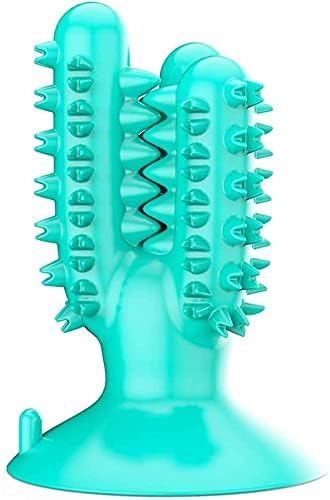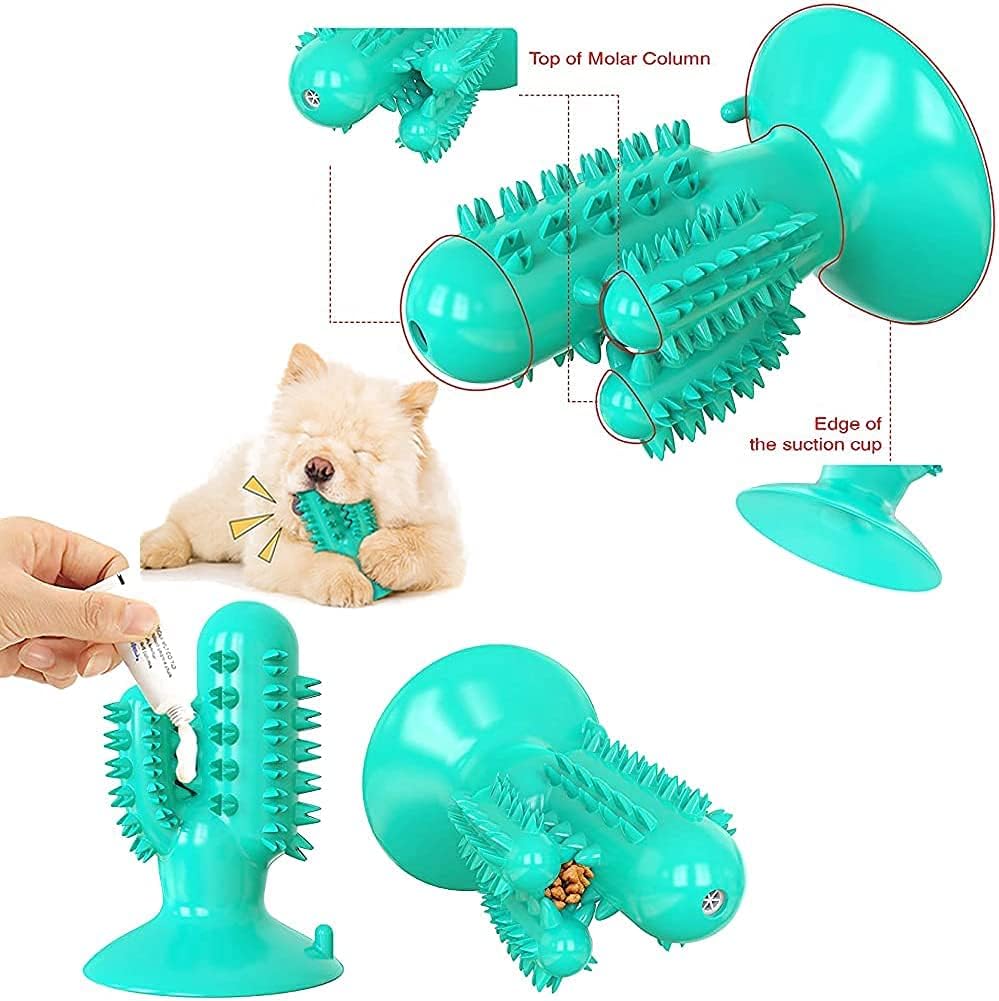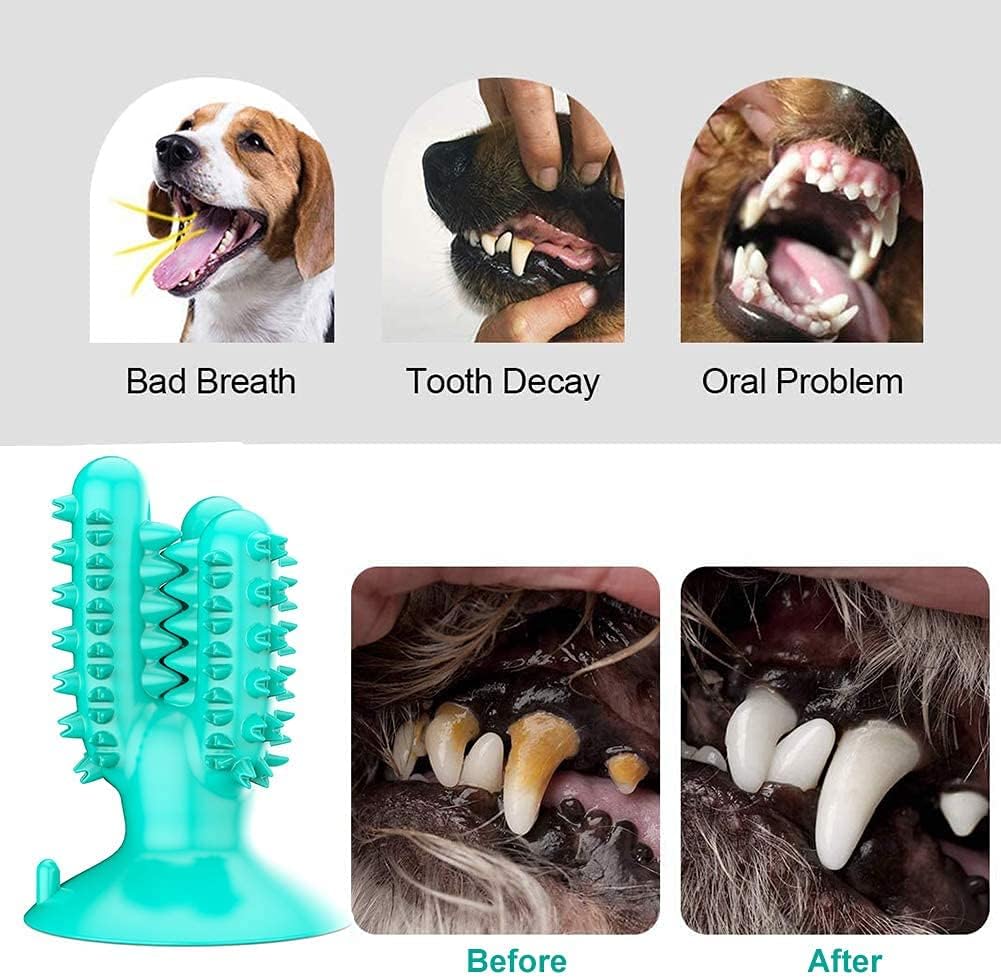
Anosiar Dog Chew Toy for Aggressive Chewer, Dog Toothbrush Chew Toys Natural Rubber, Teeth Cleaning Stick,Puppy Brushing Dental Oral Care for All Breed of Dogs (Blue
Category: Pet Supplies
Name:Cactus Toothbrush Chew Toy Color:Blue Material: Natural Rubber Size: 5.04*3.02inch Combination chewing, playing and teeth cleaning, your pup will get mental and physical balance. HOW TO USE THE SUCTION CUP DOG TOOTHBRUSH TOY 1. Squeeze the dog toothpaste or stuff snack into the stick (optional) 2. Watering where you want to suction 3. Pressing hard on the suction cup with your hands 4. Washing after every time your dog used, that helps to keep it last longer. Feature: -Made of natural rubber which is non-toxic and eco-friendly. The durable material will not not deformed even if dog plays for a long time. When dog plays with the toy at the first time or when aggressive chewer plays with this toy, we recommend to control the playing time under 10 minutes, after that it can be increased to 20-30 minutes per day. - This dog brush stick is designed with suction cup, which can be hold on the ground steady and allow dogs easy holding so that can encourage the dog chewing.Daily use this toy is helpful to relieve the anxiety of dog at home, improve IQ, avoiding dog tear furniture or clothes when the owner is not at home. - 360 degree to clean teeth on both sides and is angled to fit comfortably in your pet's mouth.dog toothpaste or dog attractant can be applied outside of the teeth cleaning aisle, to attract dog's interest, dogs can brushing their teeth when playing. -This rubber material is very easy to clean, clean the toothbrushes by using the cleaning brush provided.
Features: 【UNIQUE DESIGN】Different molar bumps on dog toothbrushes are used to brush dogs of different sizes and their teeth. The serrated grooves help clean tartar in the back teeth more effectively.Make your dog oral healthy and fresh, so you can enjoy the happy time with your lovely dog. | 【SAFE & HEALTHY & DURABILITY】This indestructible Dog Toothbrush Chew Toy made of 100% eco-friendly natural rubber, non-toxic. Dog chew toys are long lasting structural design optimization. | 【DOG ENJOY BRUSHING】After adding toothpaste or favorite food on the grooves, let your dogs brush their own teeth and freshen their own breath! Chewing habits that can Cleaning teeth, relieving anxiety, train and also reduce pet boredom and barking problems. | 【PROTECT DOGS' ORAL CARE】 The dog toys for aggressive chewers large breed made of 100% eco-friendly natural rubber, BPA-free. Chewing habits that can grind their teeth, relieve anxiety, train, and also can reduce pet boredom, barking problems. This way your dog can maintain physical and mental health and play with you happily. | 【SATISFACTION GUARANTEE】Our goal is 100% customer satisfaction. If you have problems concerning our products, don’t hesitate to contact us and we will give you a Refund or Replacement.